Espionage in Lisbon

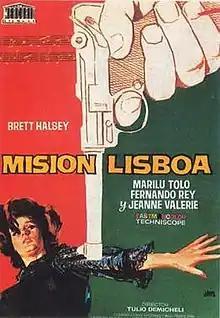
Spanish film poster

Espionage in Lisbon is a 1965 spy film directed by Federico Aicardi and Tulio Demicheli. It starred Brett Halsey, Marilù Tolo, Fernando Rey, Jeanne Valérie, and Alfredo Mayo.